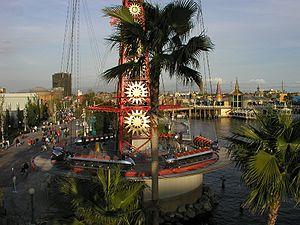
China Dinosaurs Park
"Golden Zephyr était une attraction qui n'avait pas été construite depuis les années 1970. Ce principe est un mélange des manèges de type ""chaises volantes"" et des manèges traditionnels comme Dumbo the Flying Elephant ou l'Orbitron. Des nacelles de grandes tailles sont suspendues au bout de chaînes et s'élèvent grâce à la force centrifuge mais ne peuvent pas être contrôlés par un ""manche"".